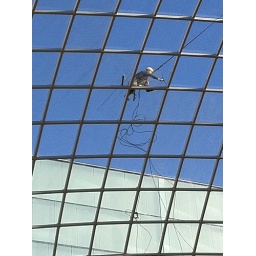
This man was cleaning all the individual panes of glass in the Cabot circus roof today.... Rather him than me!